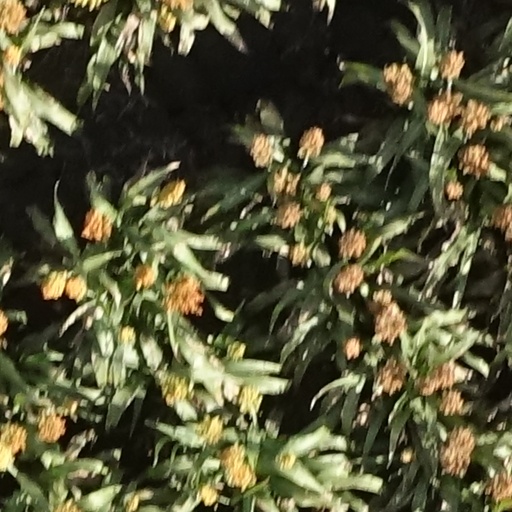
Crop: sorghum